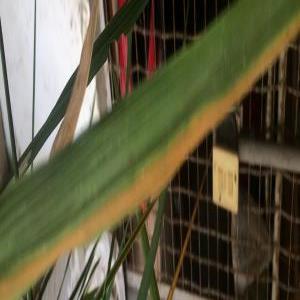
Disease: Bacterialblight